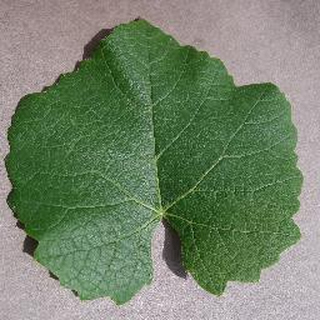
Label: healthy_grape